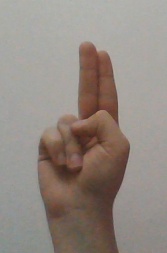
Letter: taa